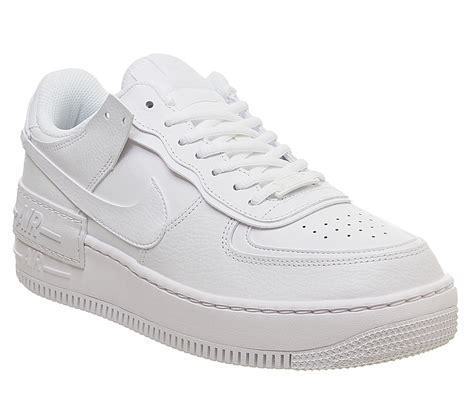
Brand: Nike
Model: Air Force 1 Shadow